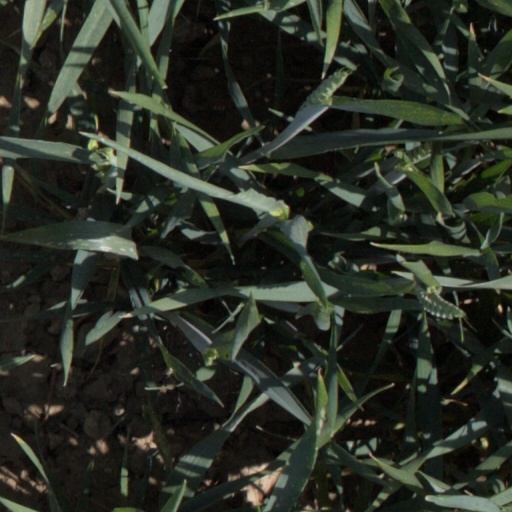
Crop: wheat